Wingnut (hardware)

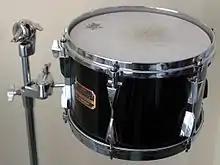
Three wingnuts and wingbolts supporting a drum

In drum hardware, "memory" refers to any system that preserves the adjustment of a stand, boom or bracket when the kit is disassembled.